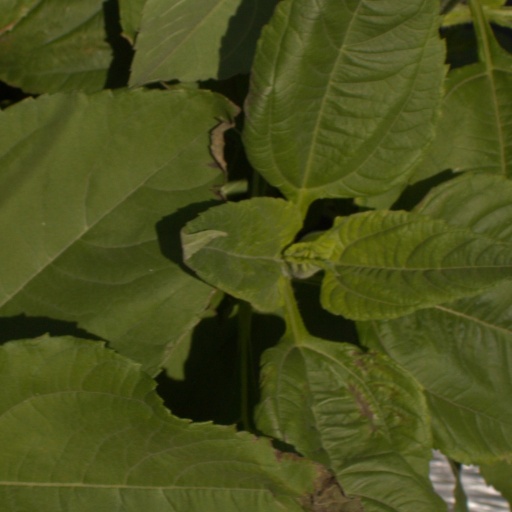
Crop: Jerusalem artichoke